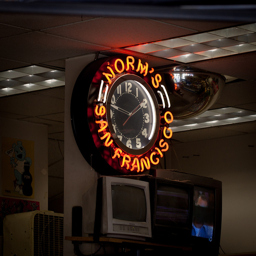
A clock with neon words wrapped around it.
A Norm's San Francisco Clock sitting above a few televisions.
We are looking at a neon sign with a clock in the center.
A neon sign frames a clock on the wall.
A clock on a wall beside a hidden camera.